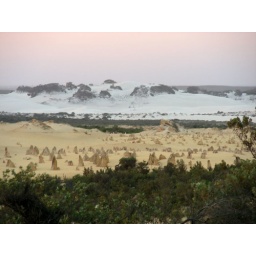
The white sand in the distance looked like snow. It was very strange.